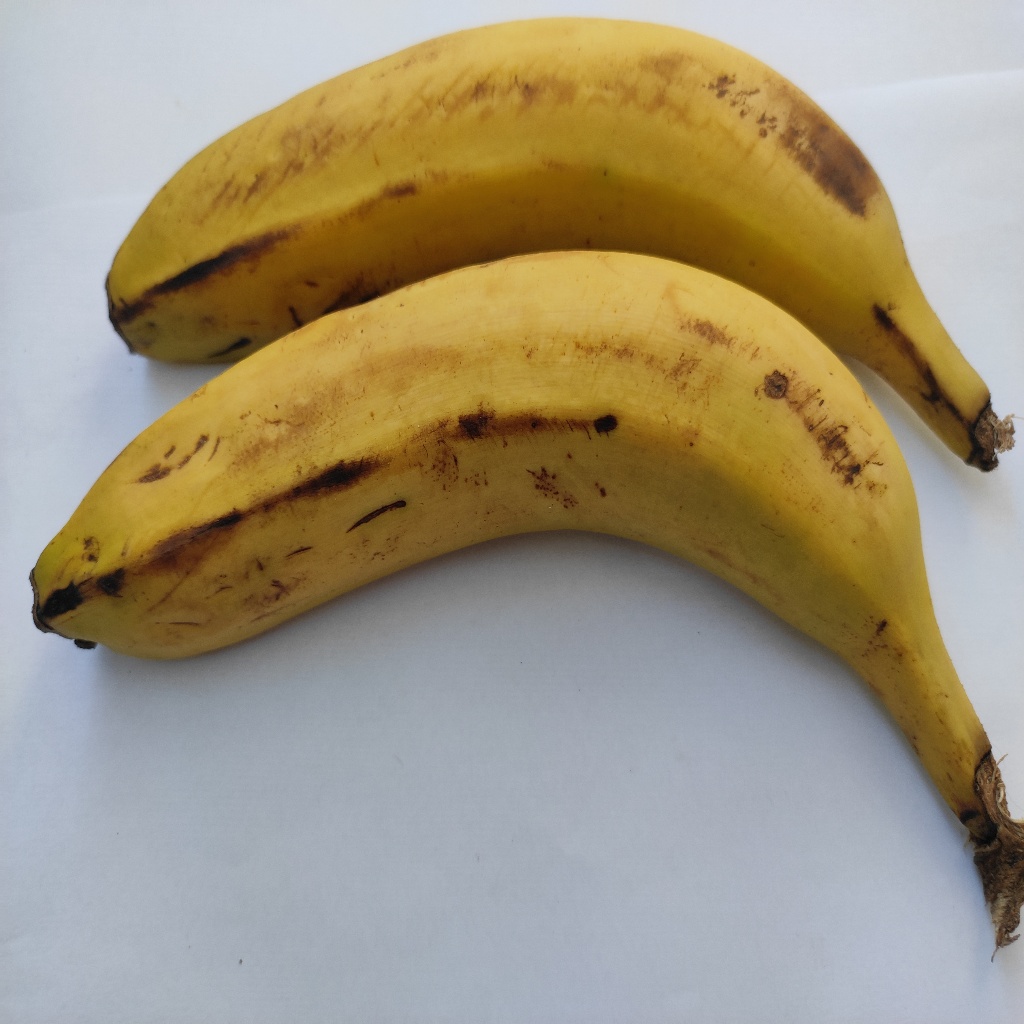
Crop: banana
Quality class: Class_B